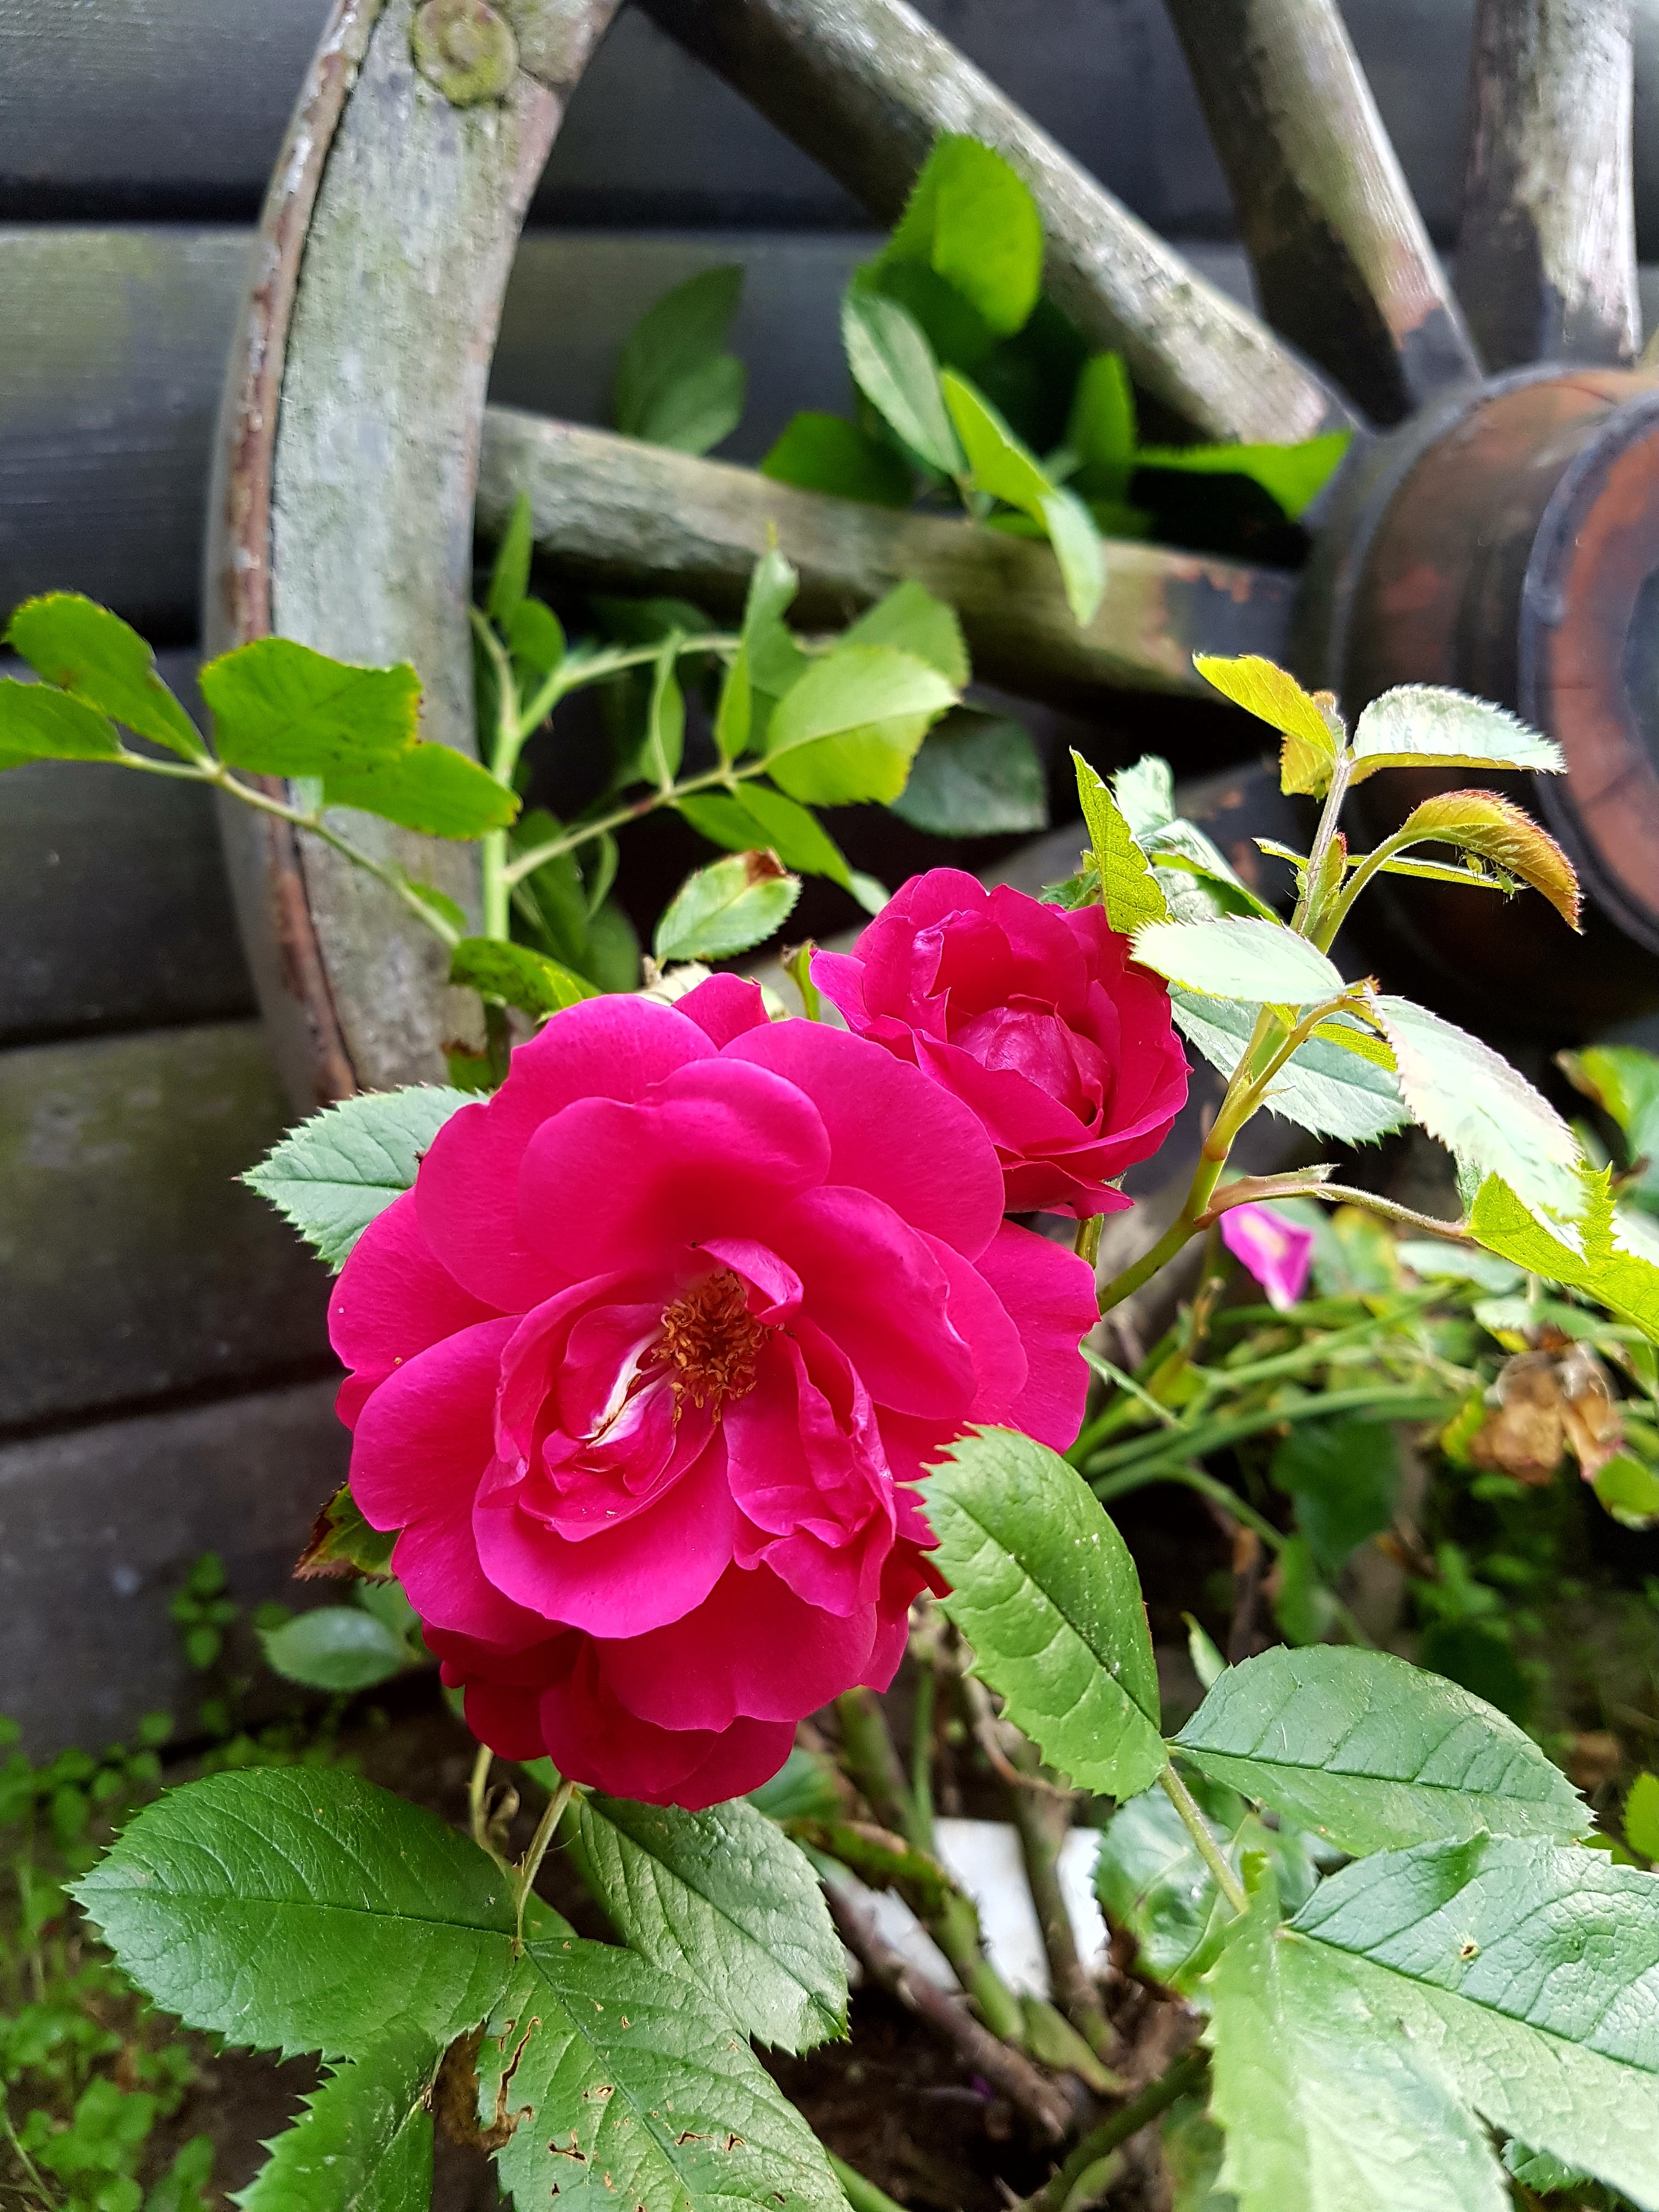
plant, wood, wheel, countryside, leaf, flower, rustic, summer, rose, botany, garden, flora, ros, flowering plant, rose family, land plant